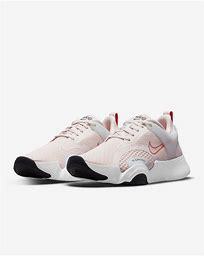
Brand: Nike
Model: Superrep Go